Heer Ranjha

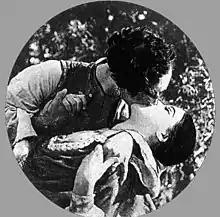
Sulochana and Dinshaw Billimoria in the movie "Heer Ranjha" (1929).

In 2013, the television serial "Heer Ranjha", directed by Shahid Zahoor and produced by Yousuf Salahuddin, aired on PTV Home. "Heer Ranjha" is a 2020 Indian Punjabi-language period drama television series starring Amaninder Pal Singh and Sara Gurpal in the lead roles. It aired on Zee Punjabi and is based on the folktale of Heer and Ranjha.